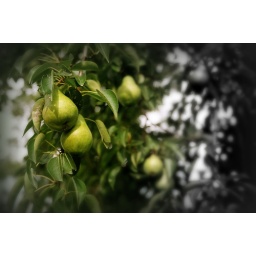
The forbidden fruit on our knowledge of good and evil tree in our front garden...